Venezuelan presidential crisis

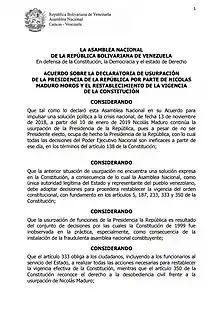
Agreement approved by the National Assembly to declare the usurpation of the presidency by Nicolás Maduro on 15 January 2019.

During Guaidó's speech, he said he was "willing to assume command ... only possible with the help of Venezuelans". Following Guaidó's speech, the National Assembly released a press statement saying that Guaidó had assumed the role of acting president. The Assembly retracted the statement later published another clarifying Guaidó's position as "willing to assume command ... only possible with the help of Venezuelans".